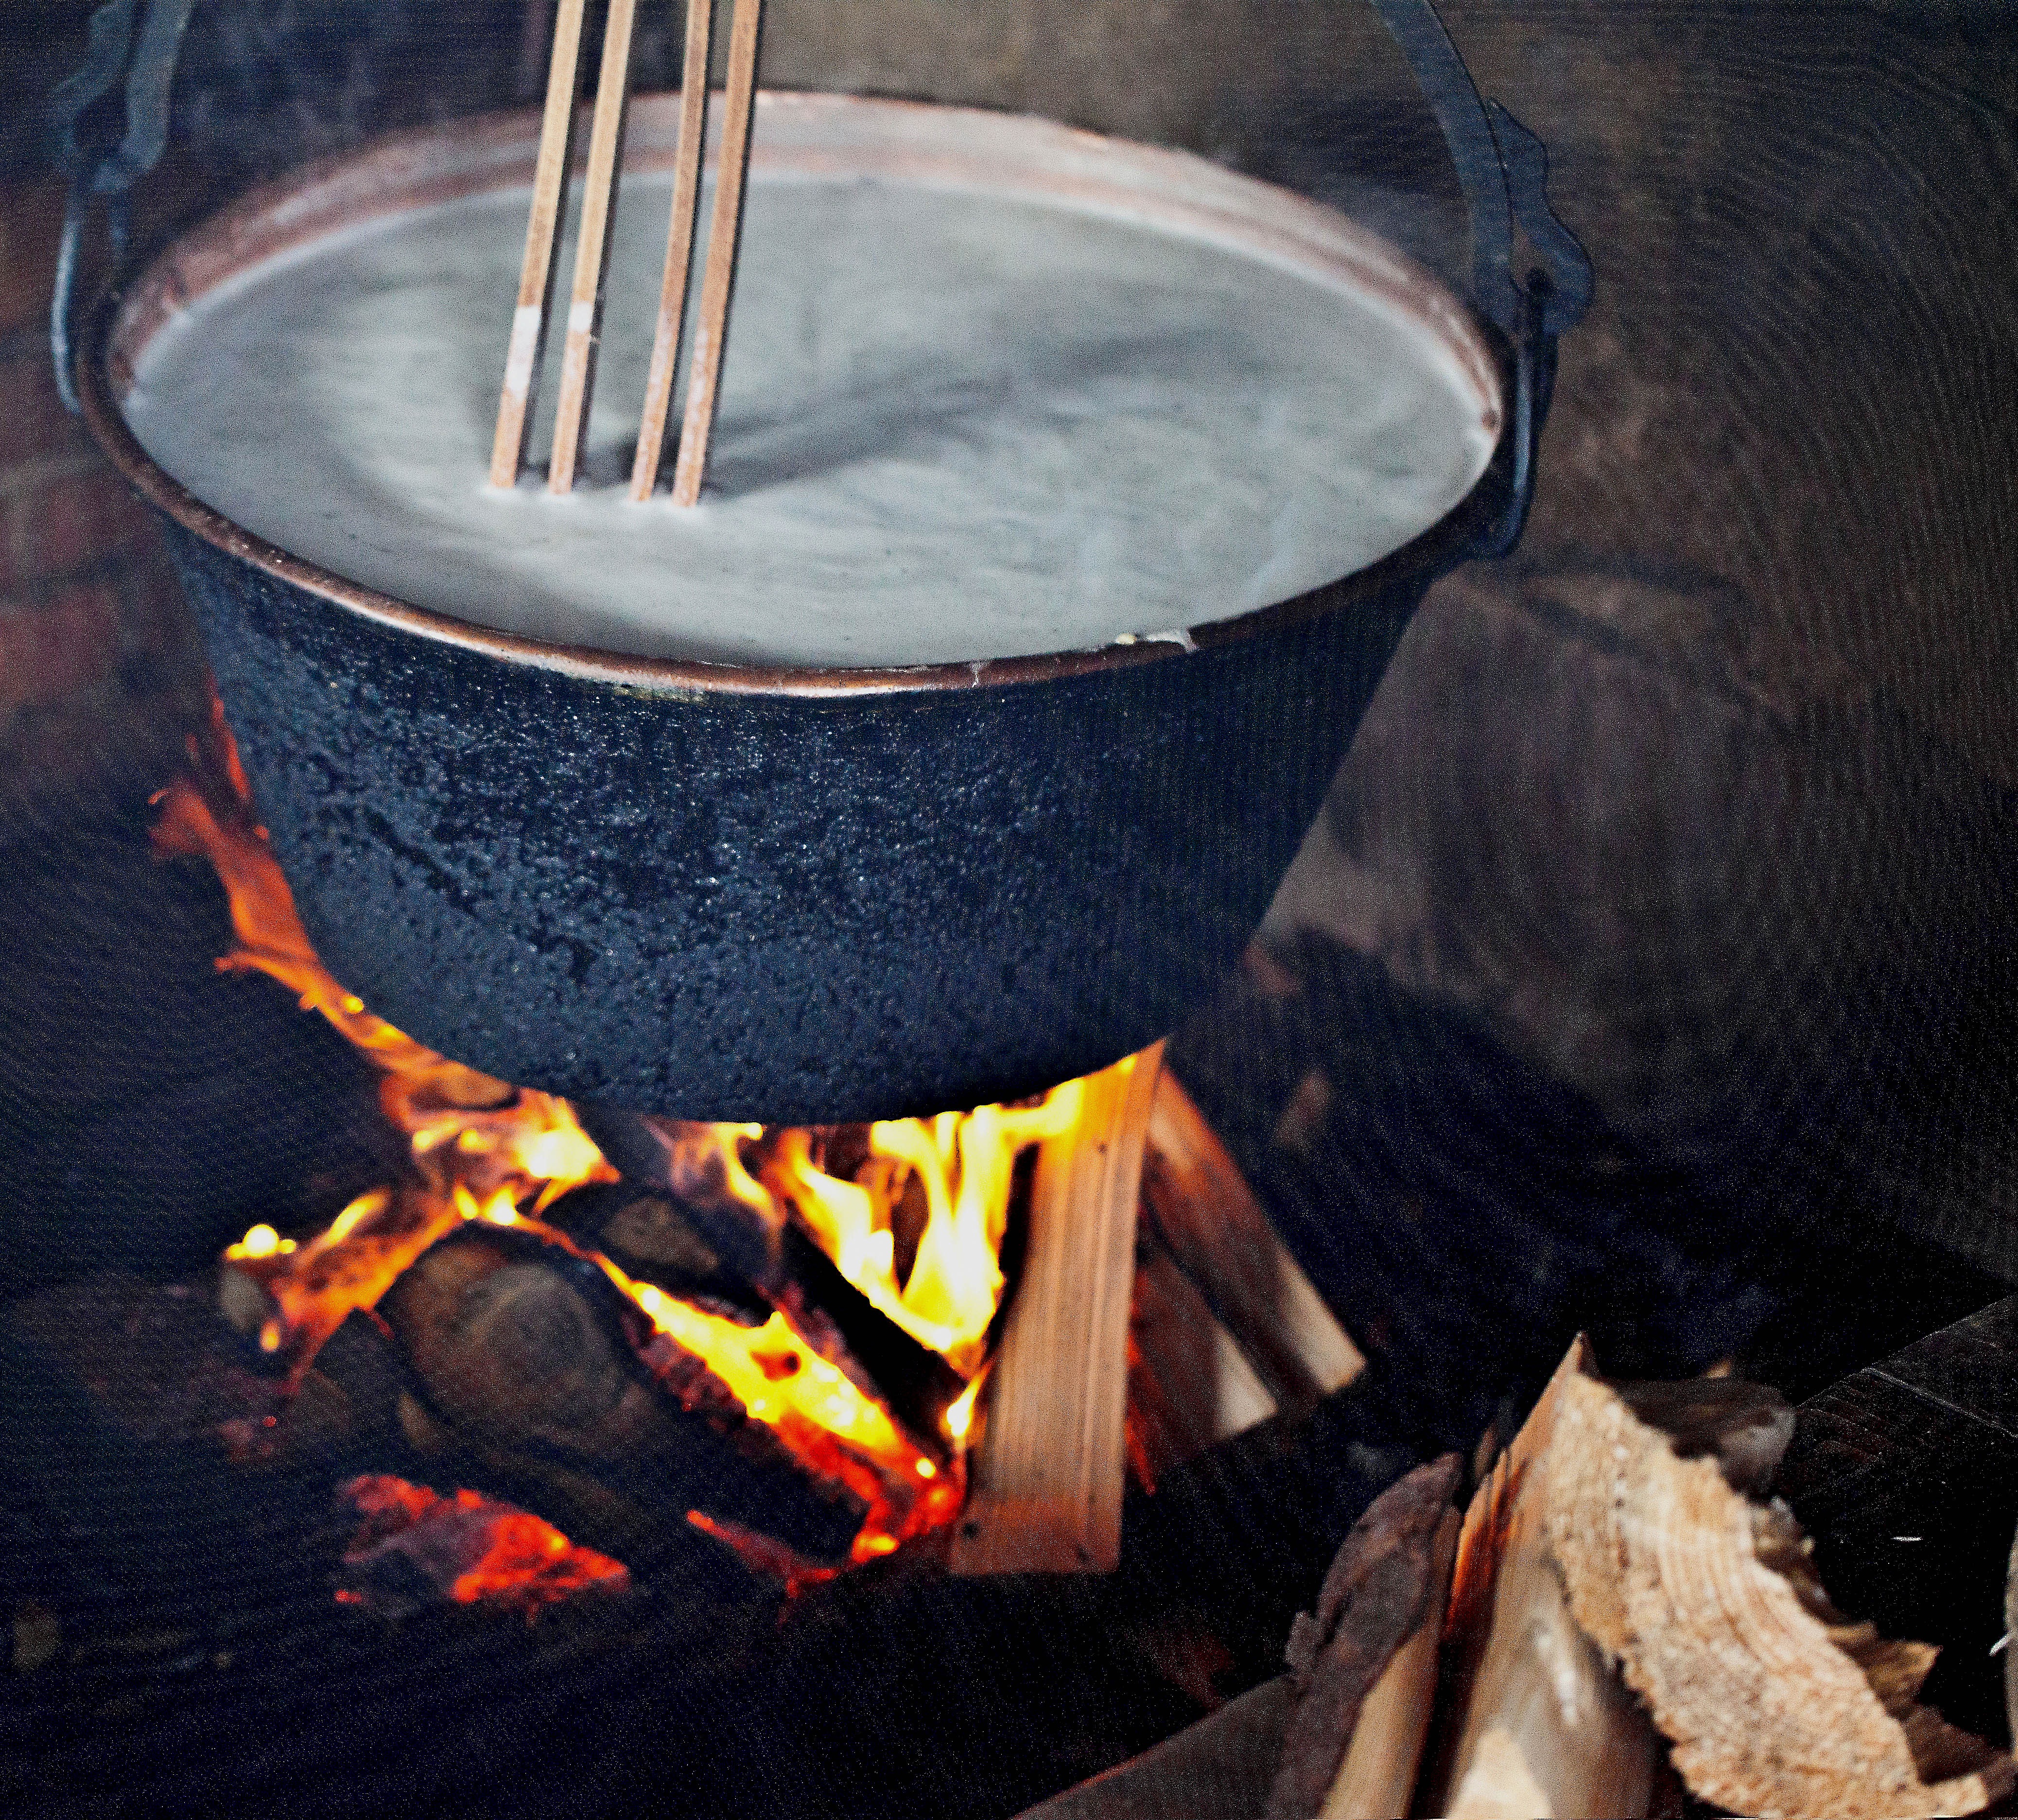
work, food, drink, still life, cheese, painting, kennel, folklore, boiler, an outbreak of, everyday life, still life photography, sheep cheese, cheese production, in ica, oscypki, karpaty, spisz, man made object